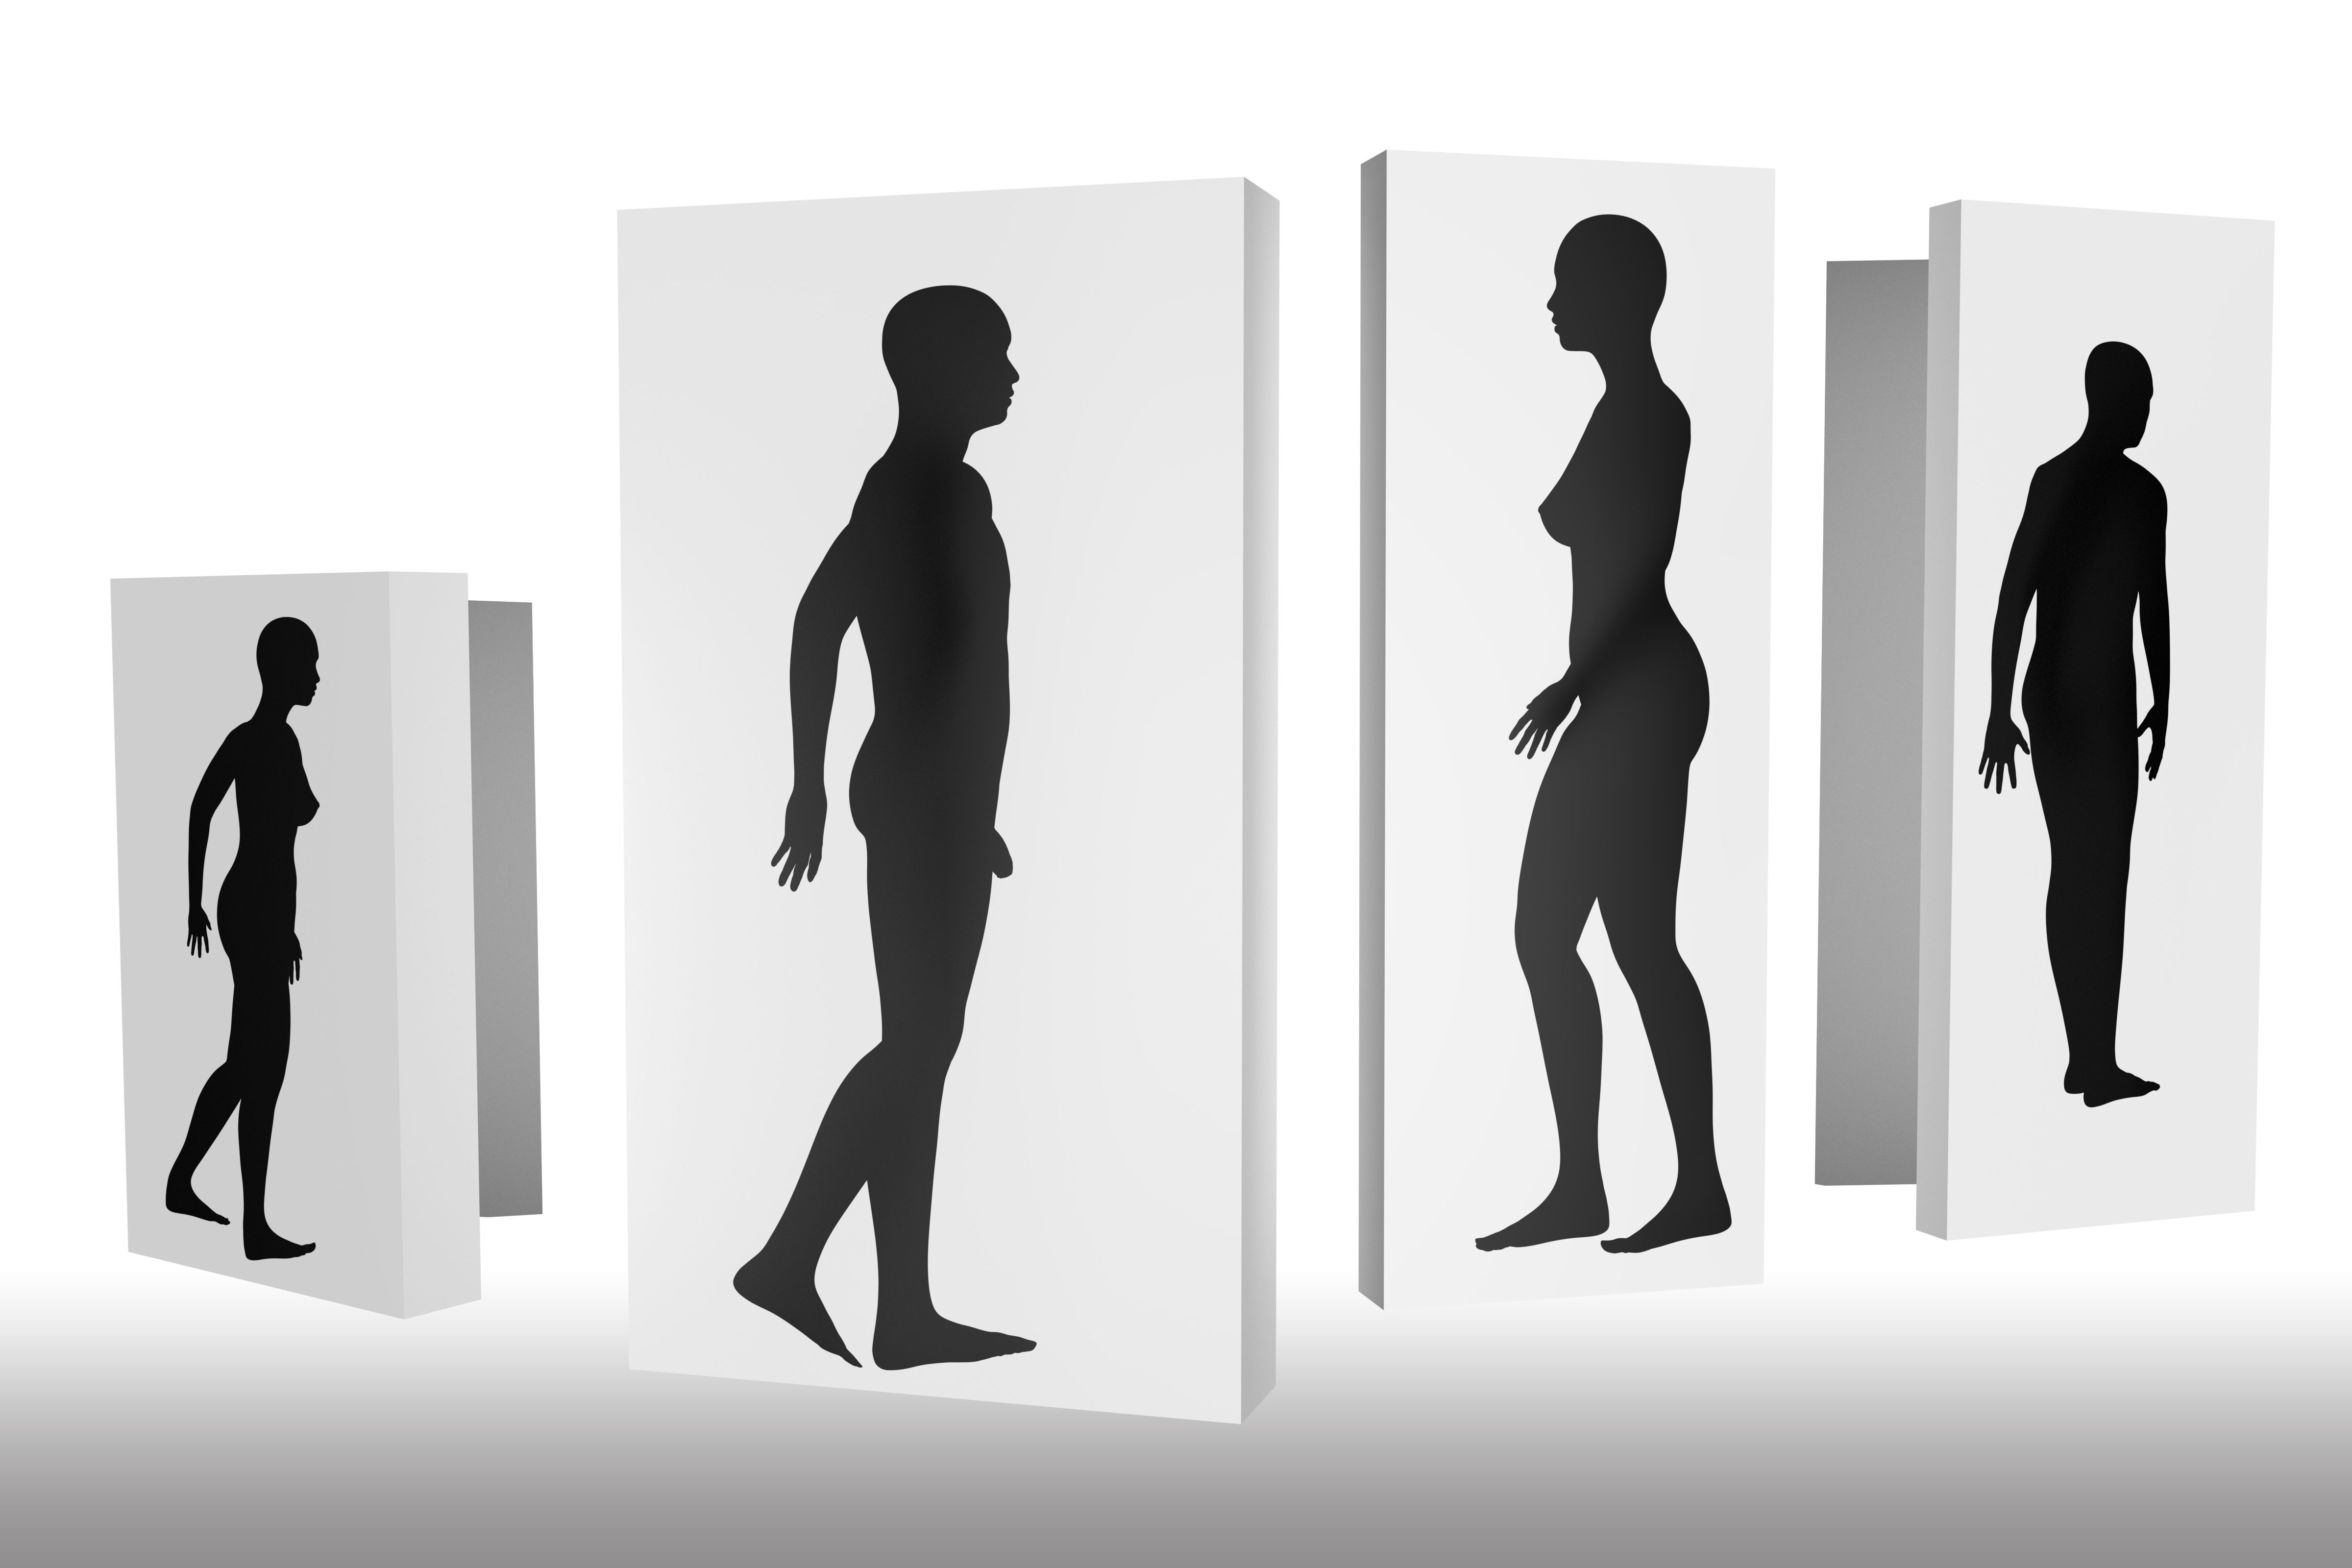
man, silhouette, black and white, woman, shadow, human, brand, font, art, background, figure, sketch, drawing, illustration, wallpaper, 3d, naked, body, erotic, personal, shadow play, hispanic, monochrome photography